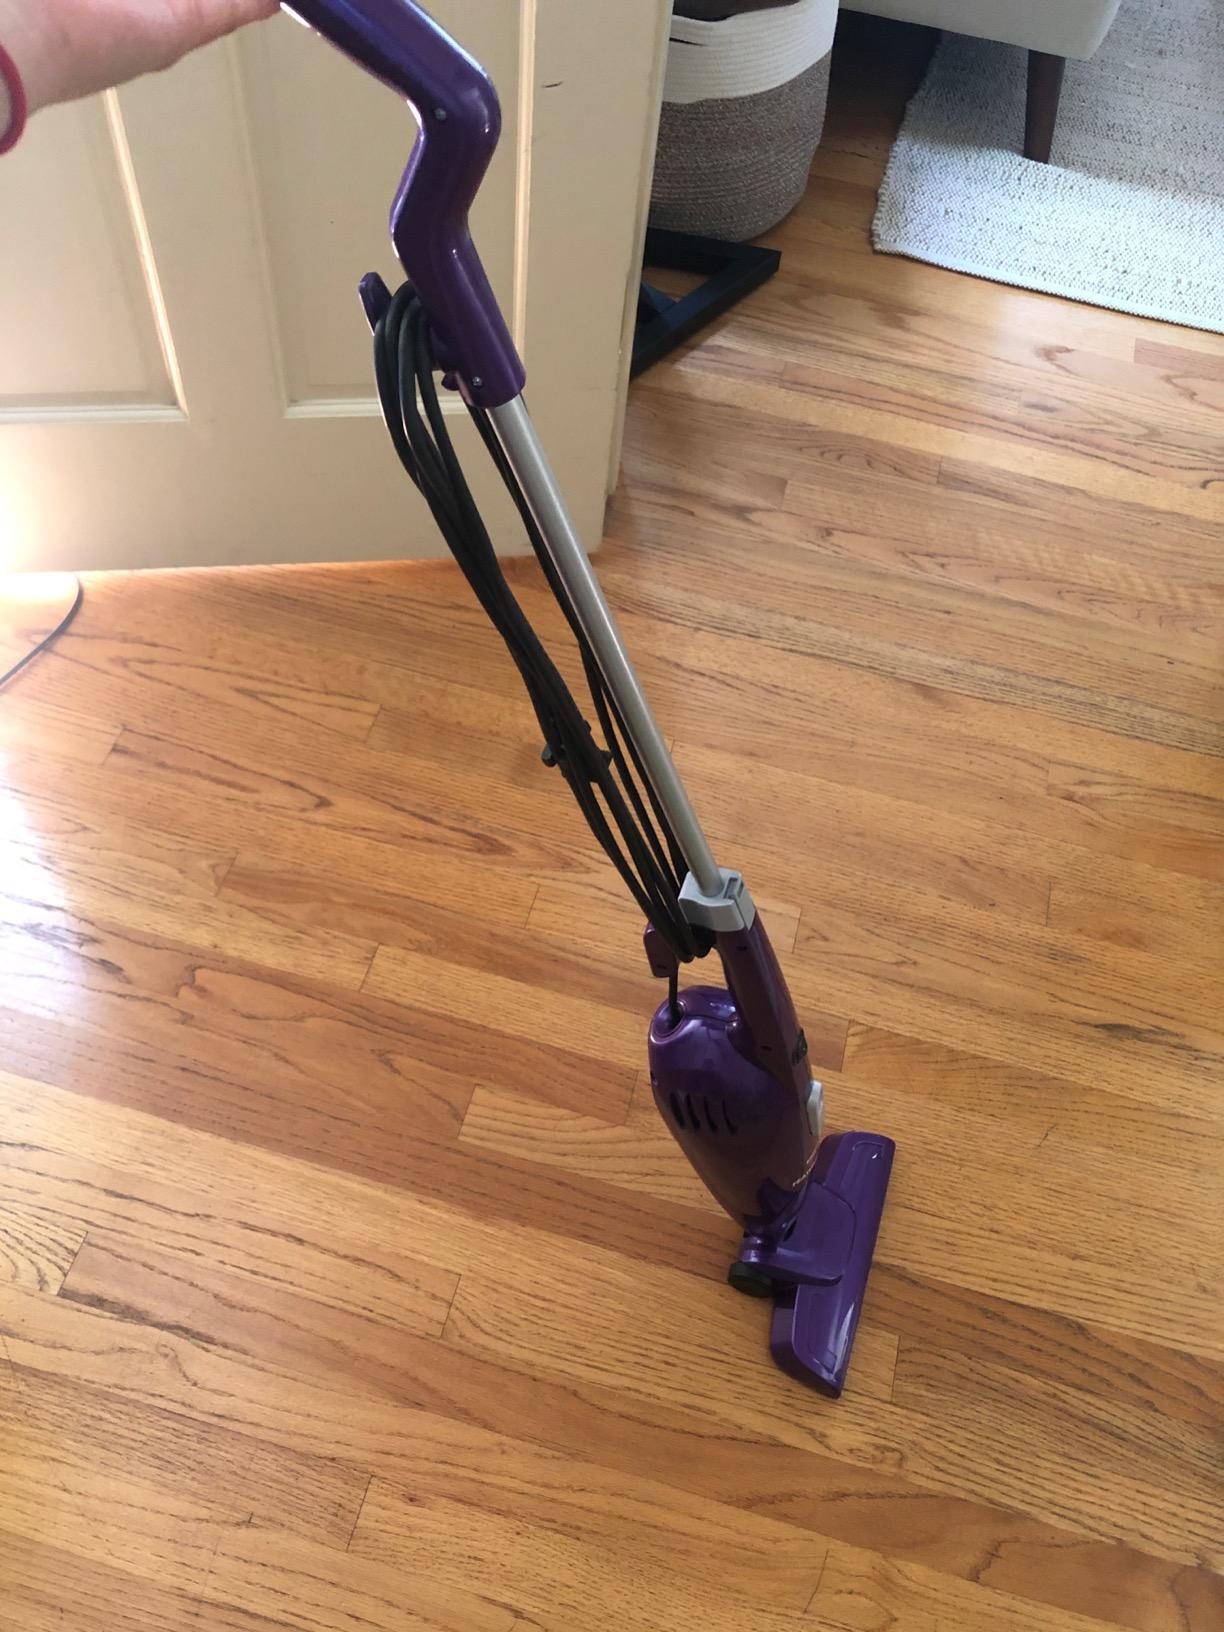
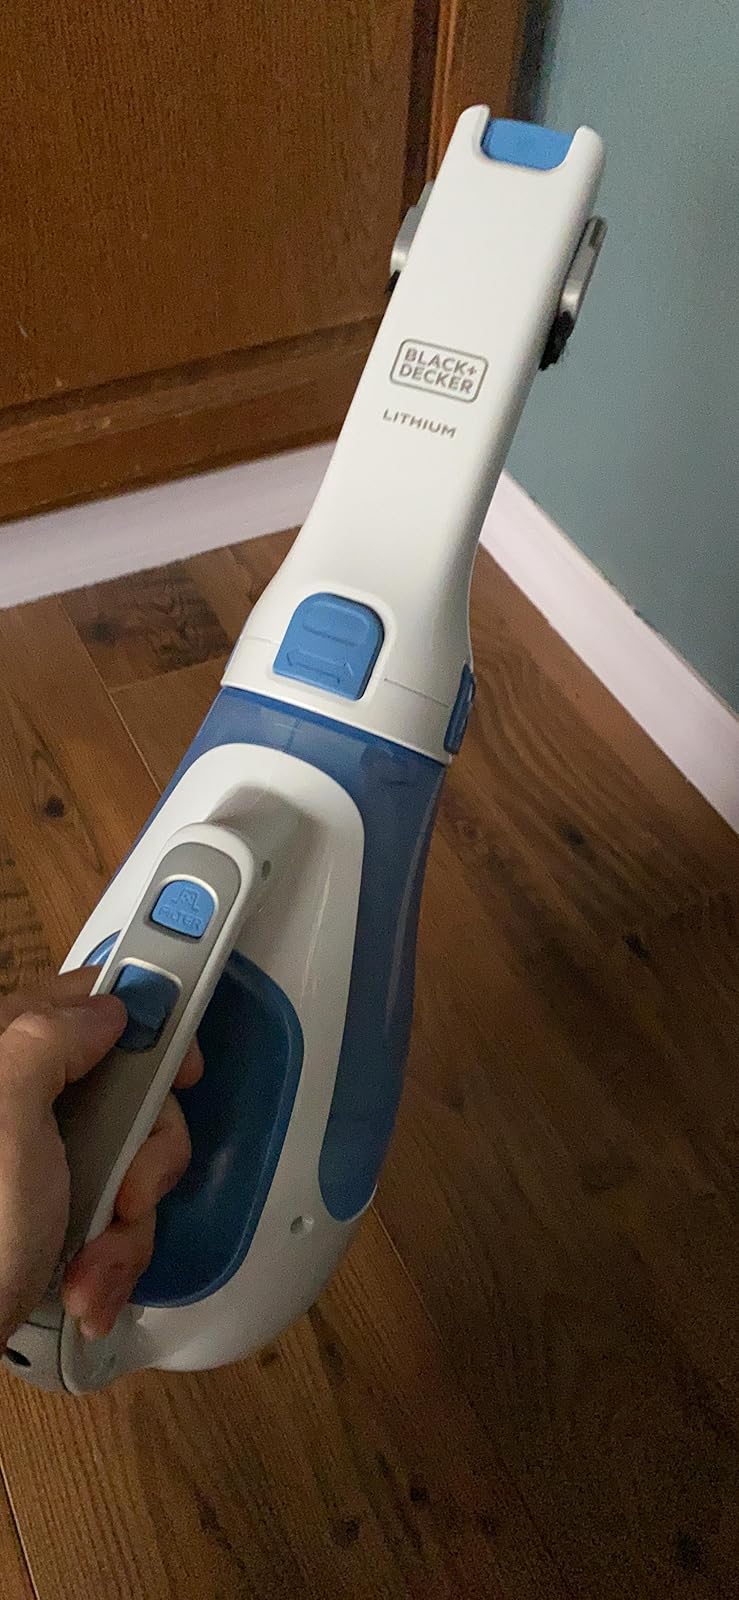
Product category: items_vacuum
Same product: no